University of the Bahamas

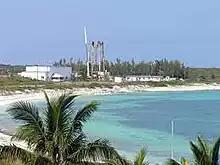
Gerace Center

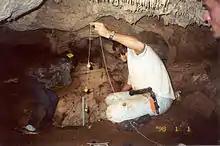
Caving Research on San Salvador Island

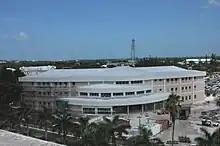
Harry C. Moore Library

Opened in 2011, the Harry C. Moore Library includes the law library, a 24-hour-a-day computer commons, auditorium, classrooms, media production studio, individual and group study spaces, institutional archives and exhibition spaces. The historical archives will serve as the de facto national library of The Bahamas, including the personal papers of Bahamian prime ministers. The library is named for American born Bahamian philanthropist Harry C. Moore (1913-2003).